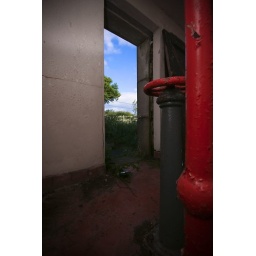
The view out the doorway of the water building on top of a hill in shepshed.